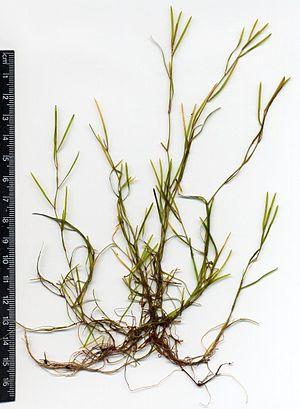
Potamogeton pusillus, le potamot nain, est une espèce de plantes aquatiques hydrophytes de la famille des Potamogetonaceae.